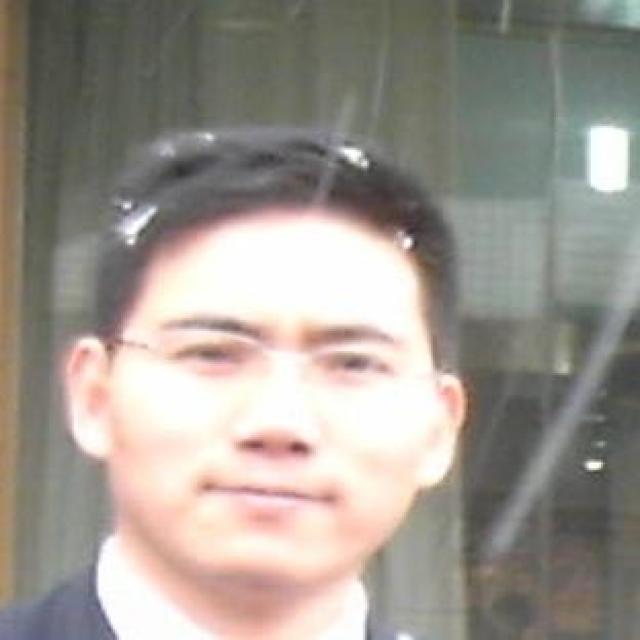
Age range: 21-44